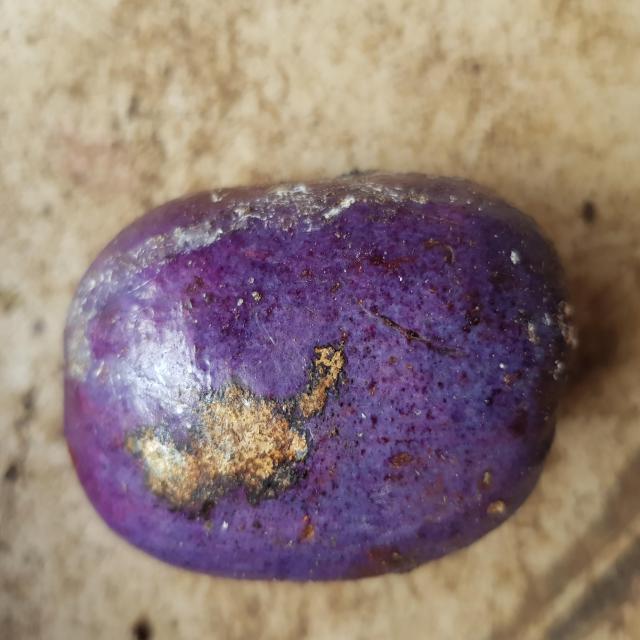
Plum grade: spotted